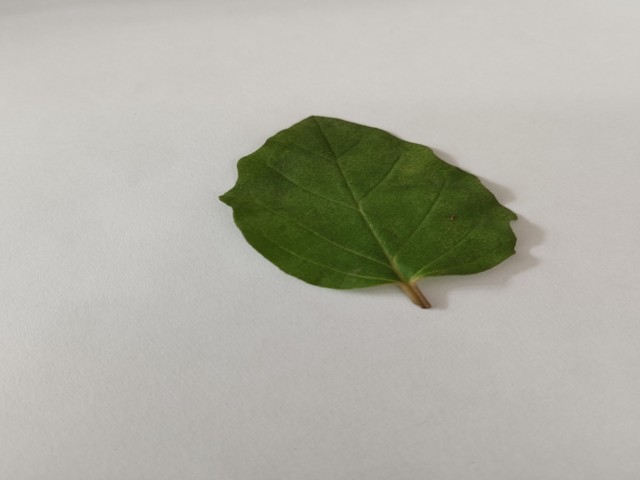
Plant: punarnava